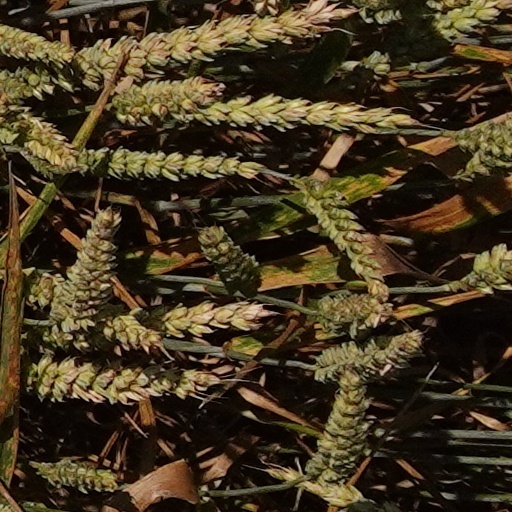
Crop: wheat